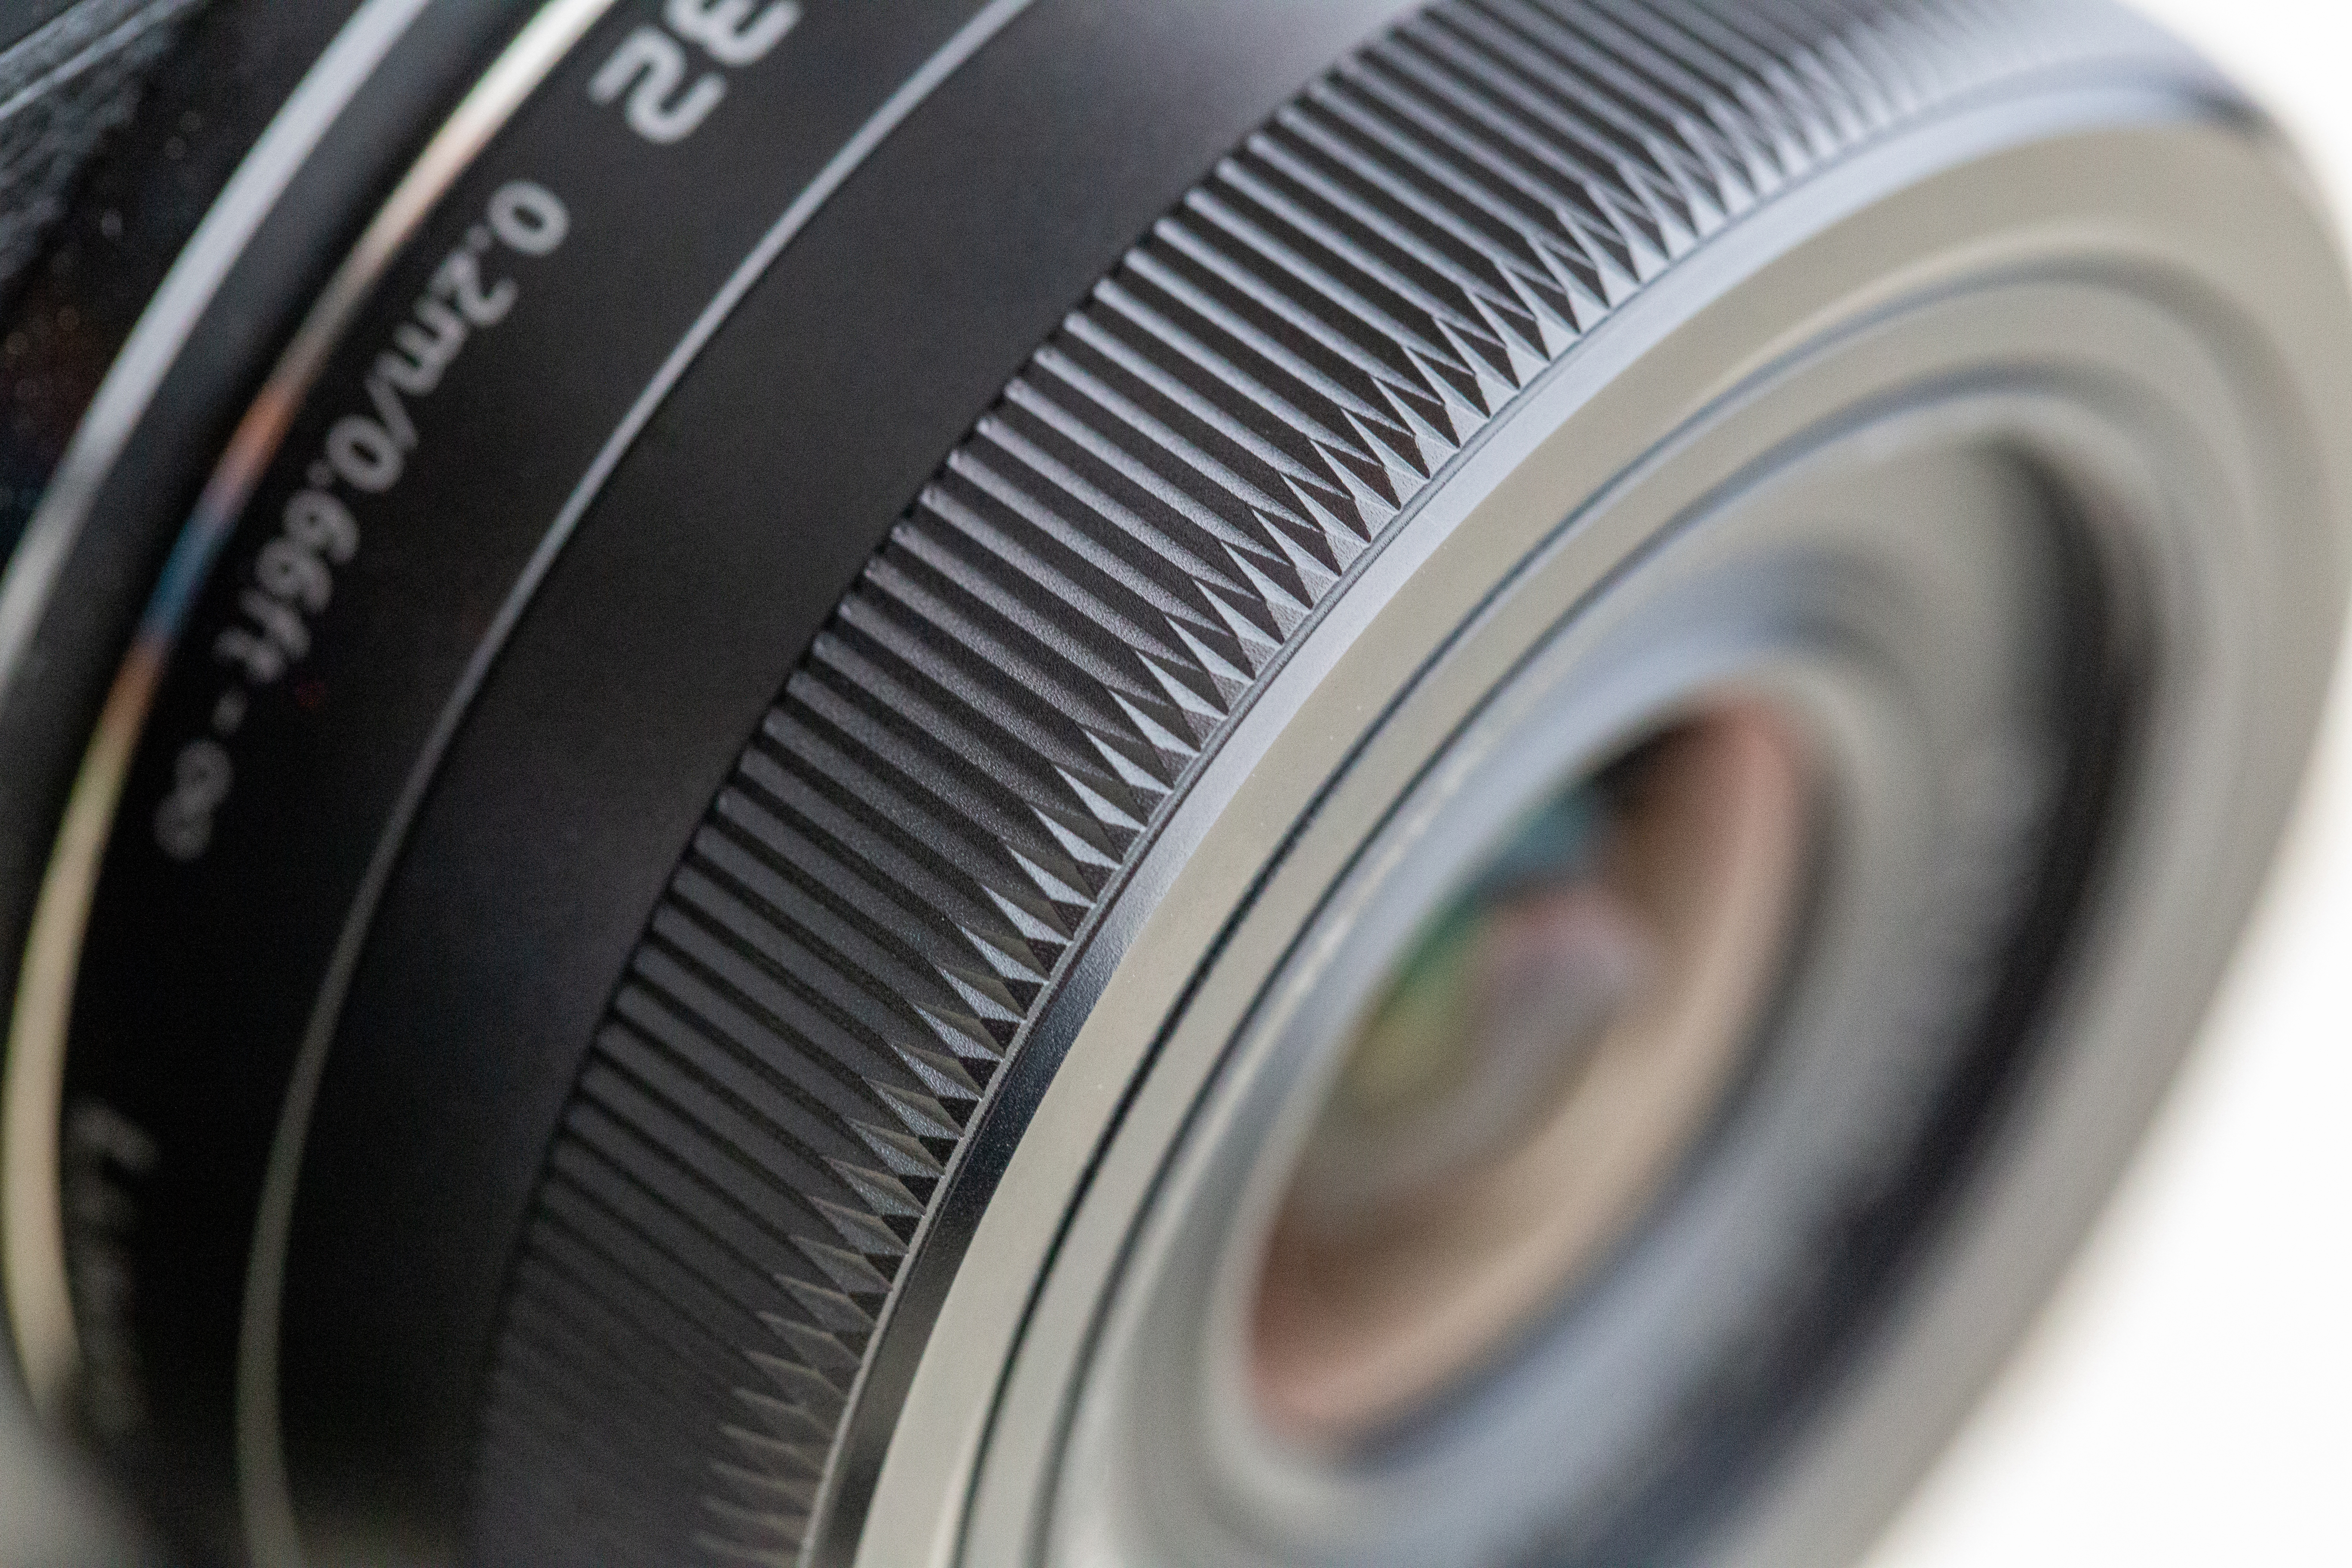
camera lens, camera accessory, cameras optics, lens, product, teleconverter, close up, optical instrument, photography, camera, single lens reflex camera, macro photography, mirrorless interchangeable lens camera, stock photography, reflex camera, digital slr, lens hood, shutter, digital camera, trademark